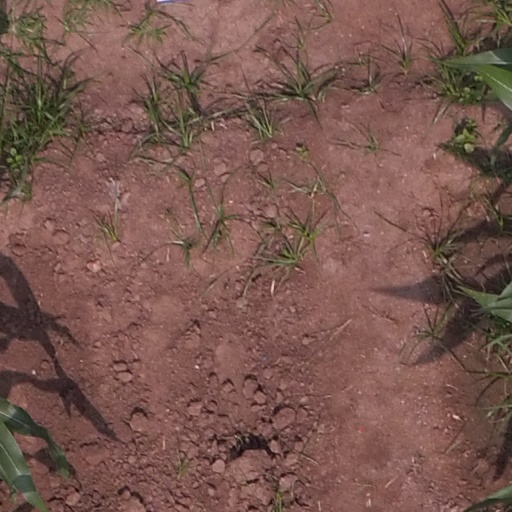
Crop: maize; corn